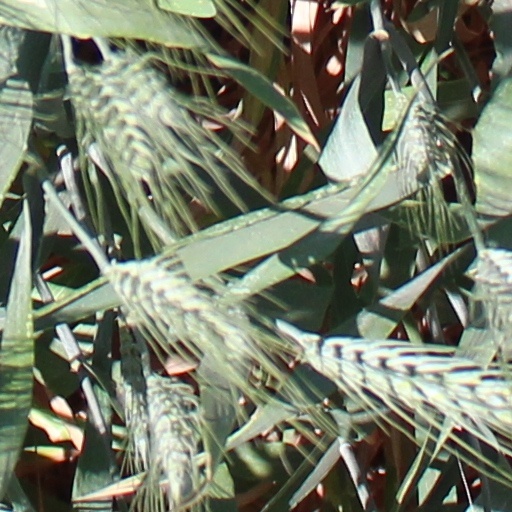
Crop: wheat